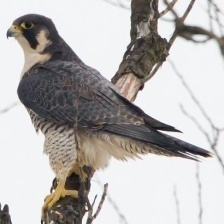
Species: PEREGRINE FALCON
Scientific name: FALCO PEREGRINUS